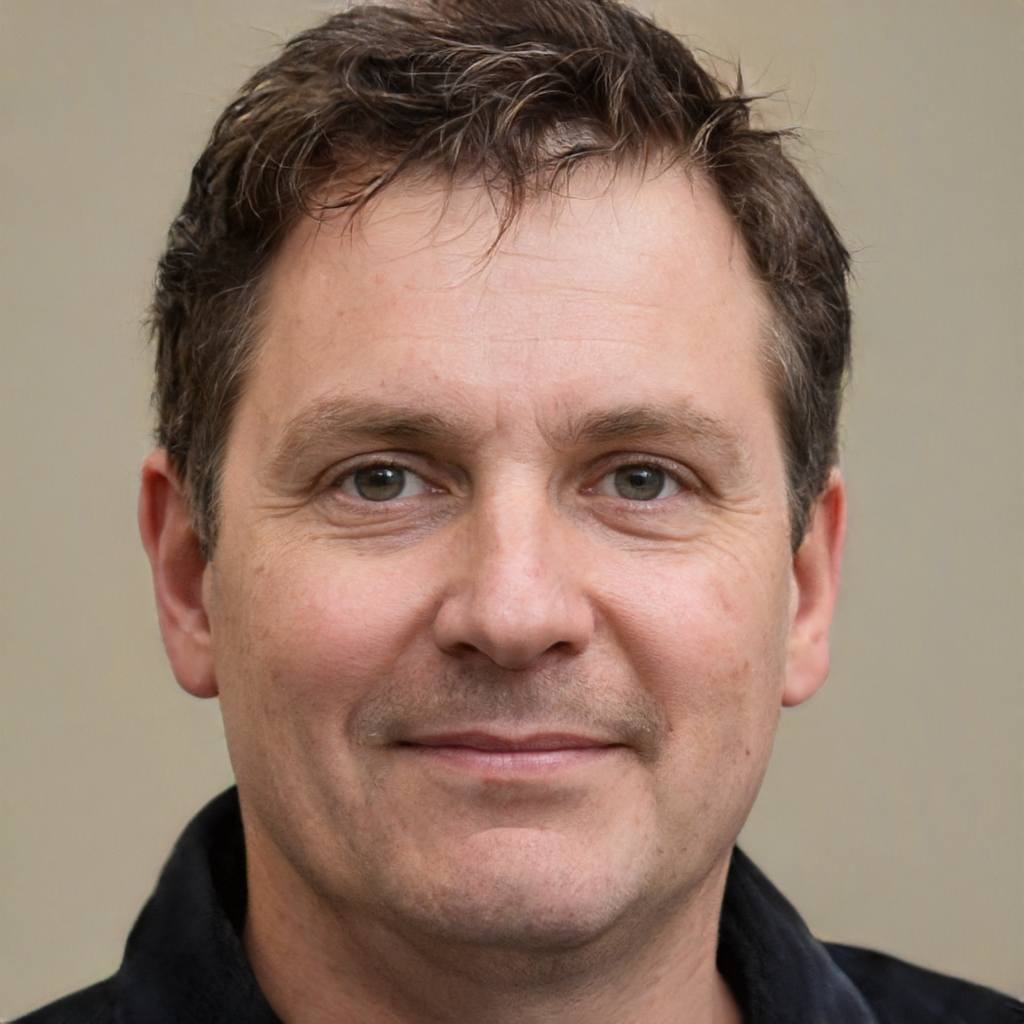
Gender: Male